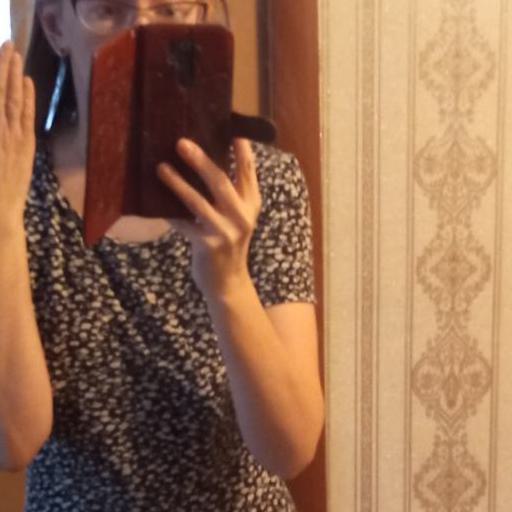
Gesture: no_gesture